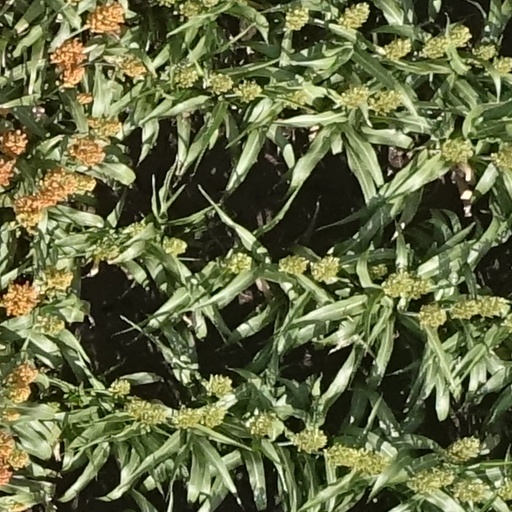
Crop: sorghum